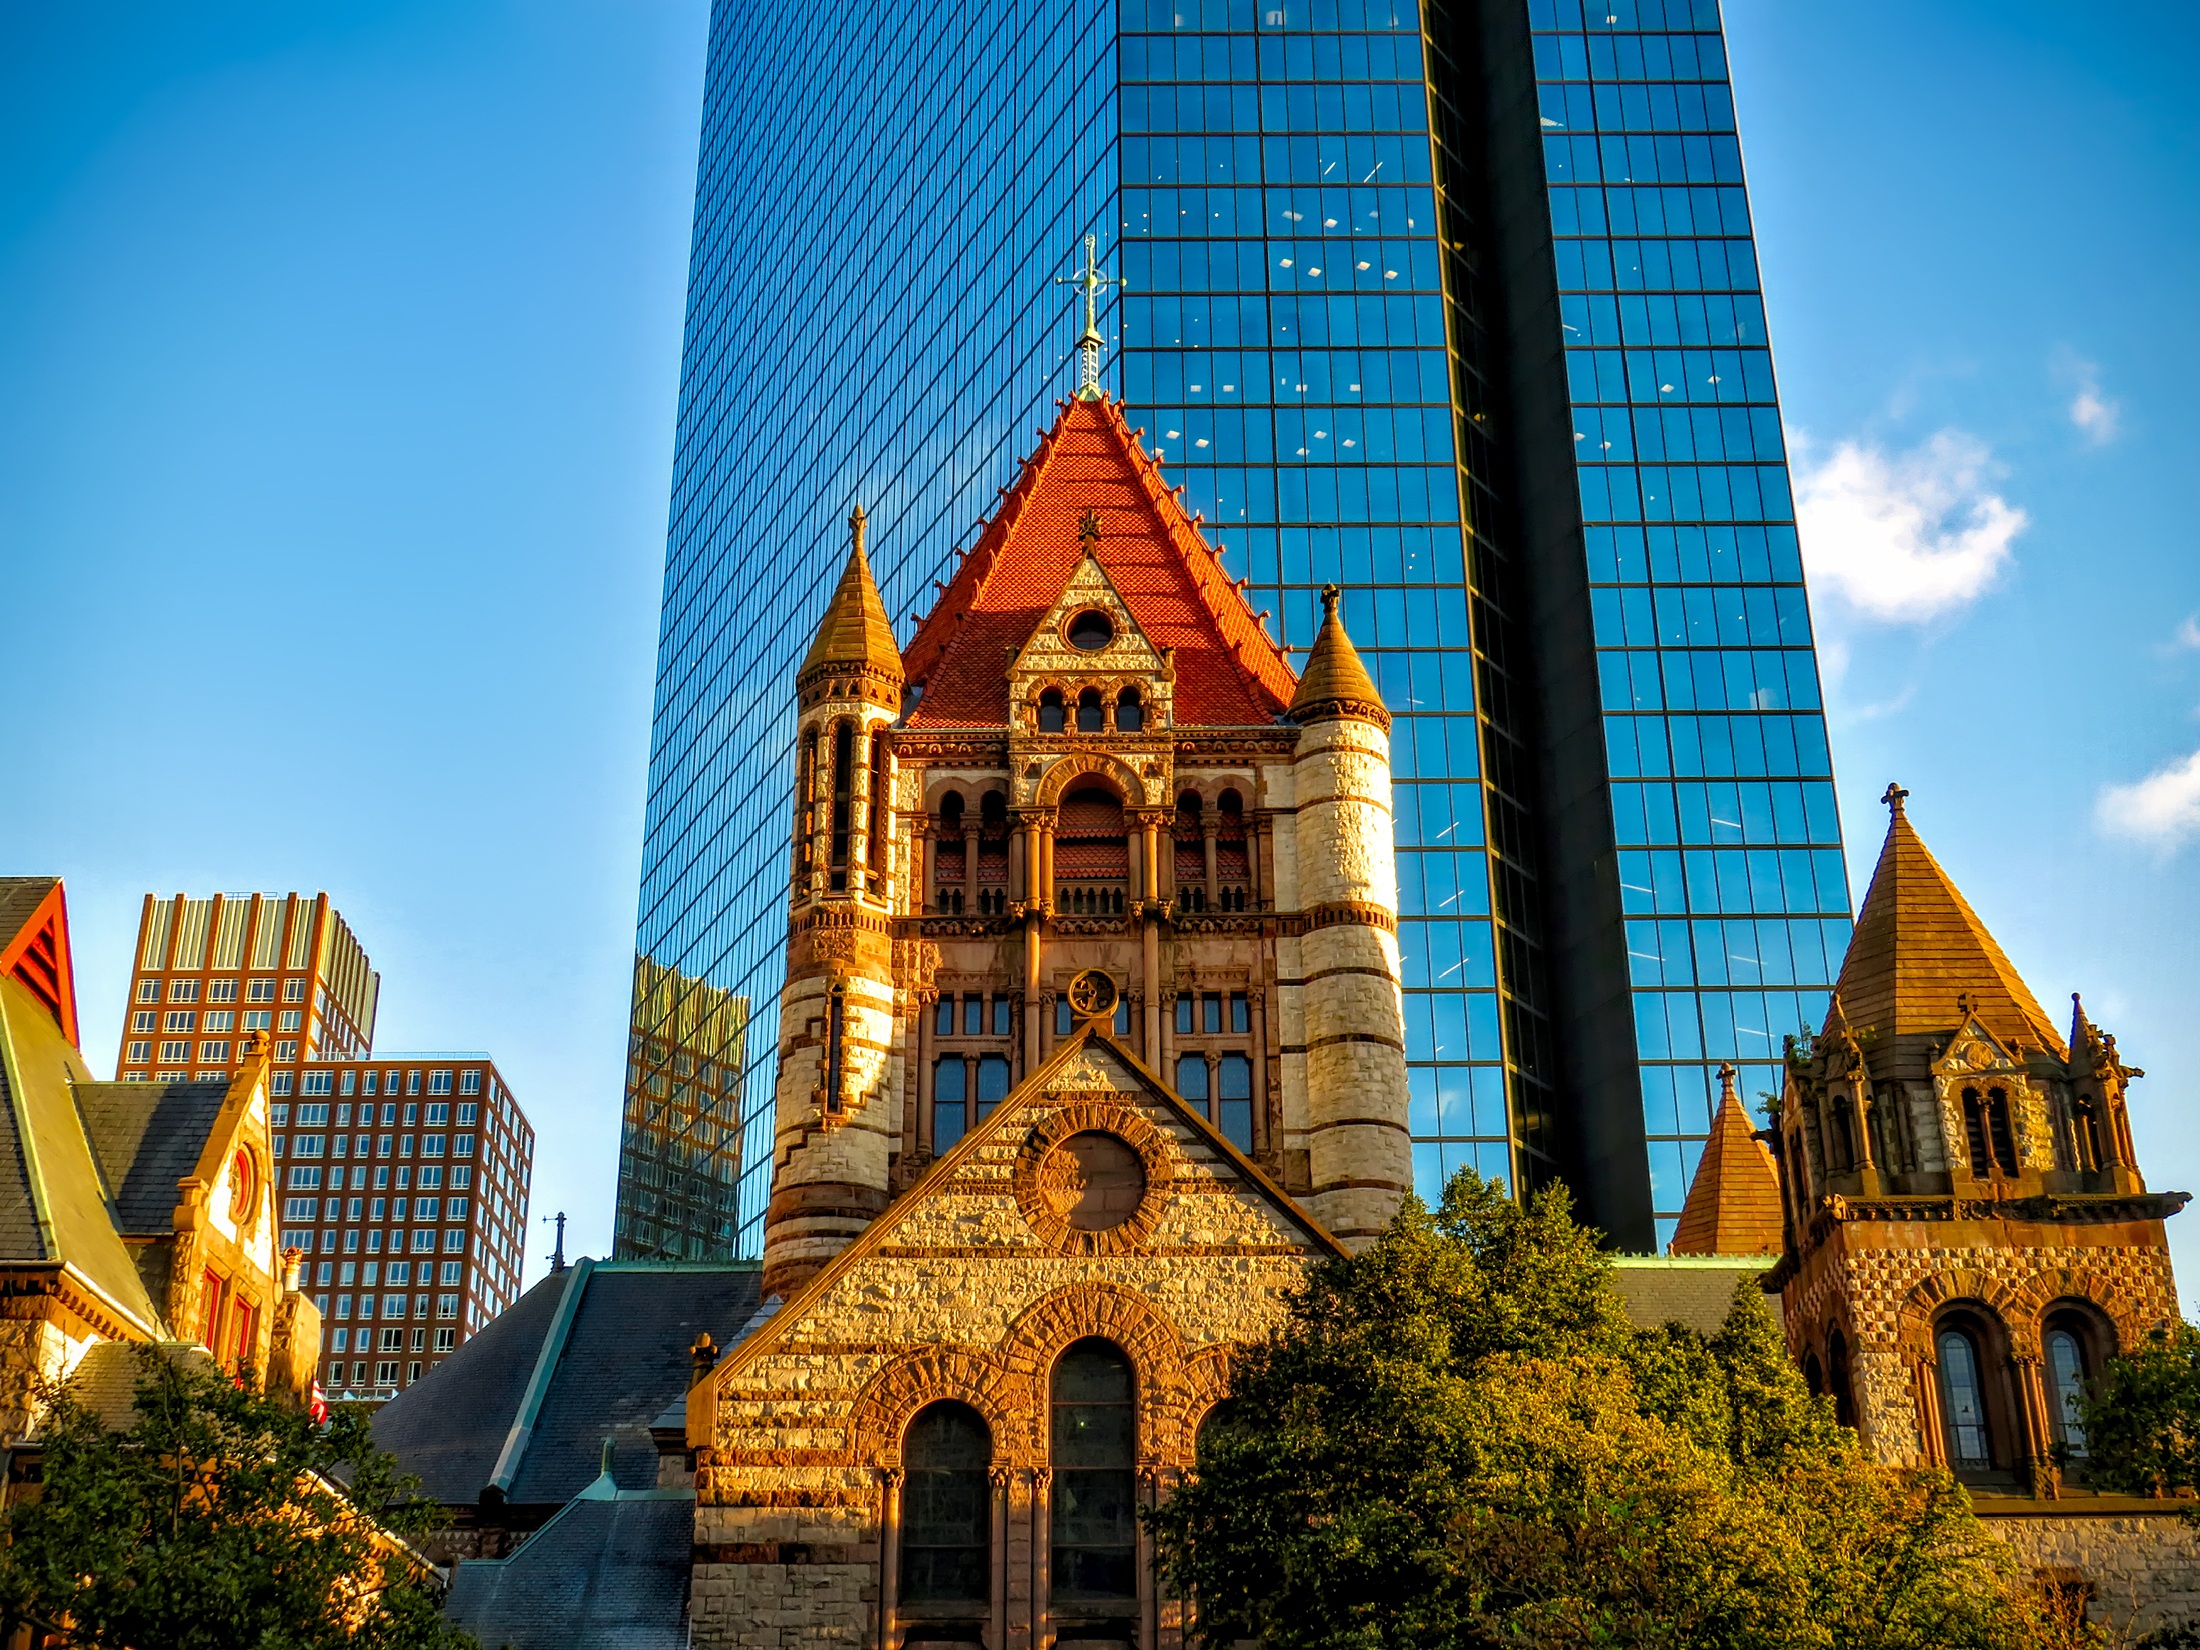
architecture, house, building, old, city, skyscraper, urban, cityscape, downtown, evening, tower, landmark, facade, historic, tourism, boston, hdr, buildings, metropolis, massachusetts, urban area, trinity church